Adebayo Alonge

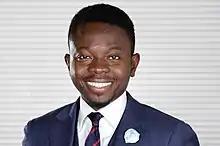
Adebayo Alonge, 2019

Adebayo Alonge is a Nigerian pharmacist, inventor, deep tech entrepreneur, and market development professional. He is the winner of the 2019 Hello Tomorrow Global Deeptech Challenge, known as the BNP Paribas Group Deep Tech Award, for creating a handheld nanoscanner that detects counterfeit drugs.